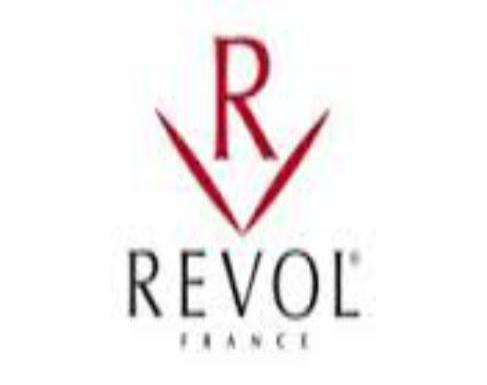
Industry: Necessities